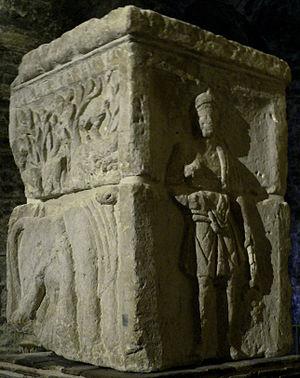
Le musée de Cluny, de son nom officiel Musée national du Moyen Âge - Thermes et hôtel de Cluny, est situé dans le 5ᵉ arrondissement de Paris, au cœur du Quartier latin, dans un hôtel particulier du XIIIᵉ siècle : l'hôtel de Cluny. Il possède l'une des plus importantes collections mondiales d'objets et d'œuvres d'art de l'époque médiévale et les thermes de Cluny, qui y sont contigus, en font également partie.
Le pilier des Nautes est une colonne monumentale gallo-romaine érigée en l'honneur de Jupiter par les Nautes de Lutèce au Iᵉʳ siècle, sous le règne de l'empereur Tibère. Le pilier des Nautes a été découvert au XVIIIᵉ siècle dans le sous-sol de la cathédrale Notre-Dame de Paris, et est exposé dans la salle du frigidarium des thermes de Cluny.